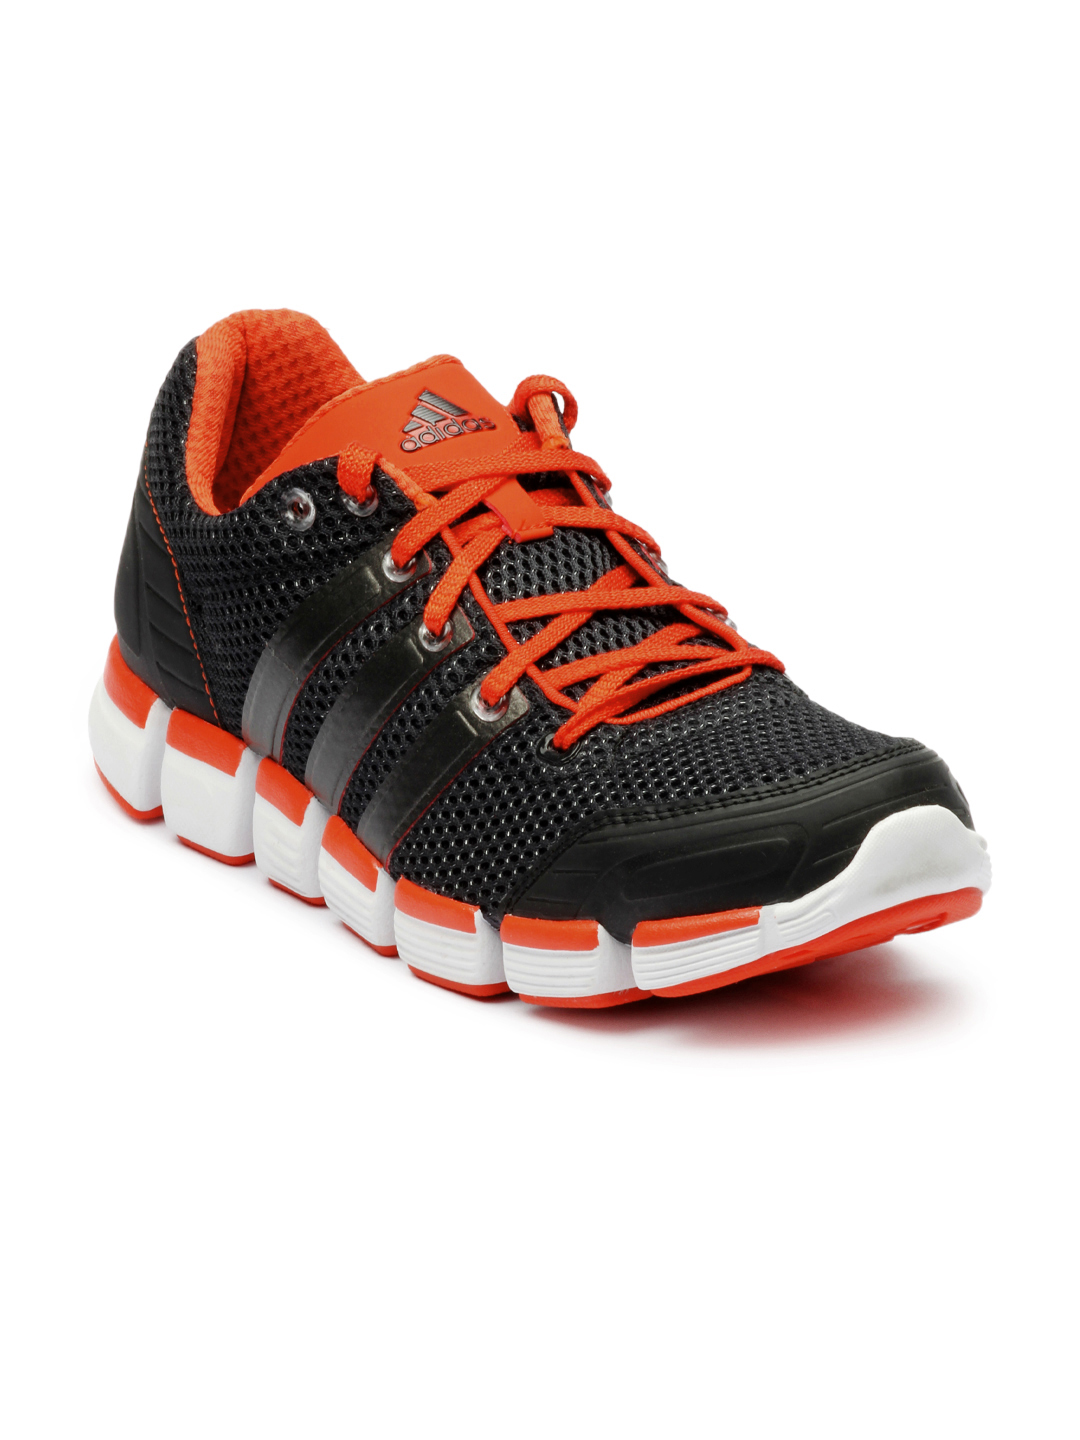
ADIDAS Men CC Chill Black Sports Shoe
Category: Footwear / Shoes / Sports Shoes
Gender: Men
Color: Black
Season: Fall 2012
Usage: Sports